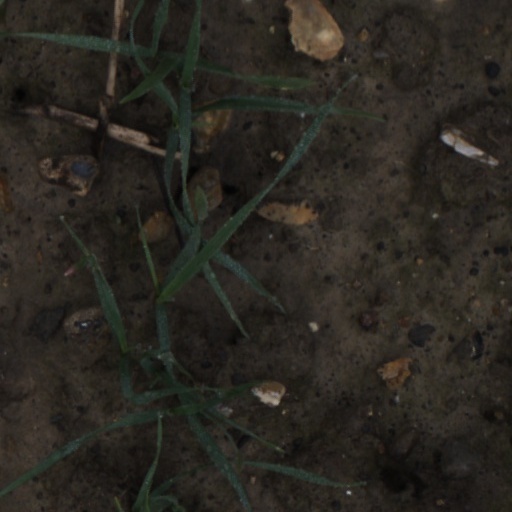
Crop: wheat